Aberdyfi

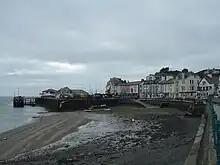
The harbour

The anglicised spelling for the village and community is Aberdovey. The Welsh "Aberdyfi" is now widely used locally and by the Gwynedd Council and the Welsh Government.